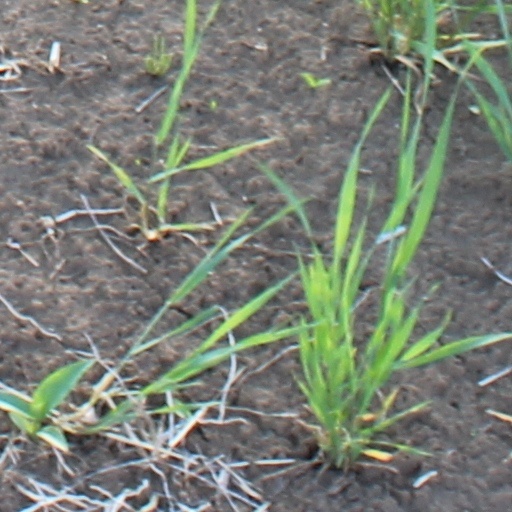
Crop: wheat